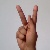
The image shows a hand gesture representing the letter 'K' in Indian Sign Language.